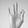
ASL letter: F